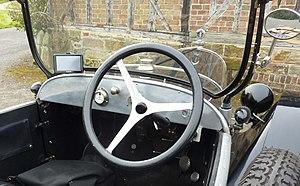
Tableau de bord de Citroen 5HP de 1922
La Citroën Type C, plus connue sous l’appellation « Citroën 5HP » ou « Citroën 5CV », est le second modèle d'automobile conçu et commercialisé par André Citroën, entre 1922 et 1926. Elle arrive après la 10HP « Type A » qui est remplacée par la 10HP « B2 ». Elles sont les premières voitures européennes fabriquées en grande série.